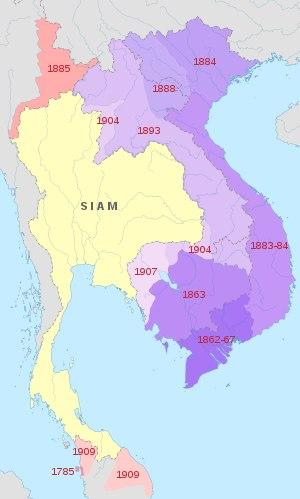
On appelle guerres anglo-birmanes les trois conflits qui, en 1824–26, en 1852 et en 1885, ont opposé la Birmanie aux forces britanniques établies en Inde. D'abord menées pour des raisons d'hégémonie régionale, elles ont, dès la seconde, pris le caractère de guerres coloniales et se sont conclues par la fin de la monarchie locale et l'occupation totale du pays qui sera annexé à l'Empire des Indes. En 1826, les Britanniques s'emparent des zones côtières, en 1852 de tout le Sud, en 1885 de toute la partie restante.
L’Indochine française est un territoire de l'ancien empire colonial français, dont elle était la possession la plus riche et la plus peuplée. Officiellement nommée Union indochinoise puis Fédération indochinoise, elle fut fondée en 1887 et regroupait, jusqu'à sa disparition en 1954, diverses entités possédées ou dominées par la France en Extrême-Orient : trois pays d'Asie du Sud-Est aujourd'hui indépendants, le Vietnam, le Laos et le Cambodge, ainsi qu'une portion de territoire chinois située dans l'actuelle province du Guangdong.